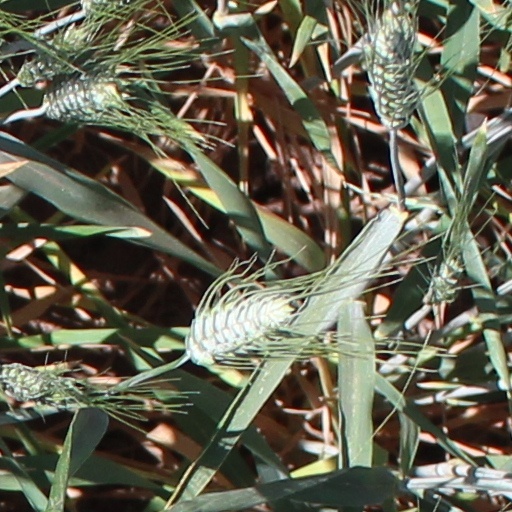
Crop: wheat